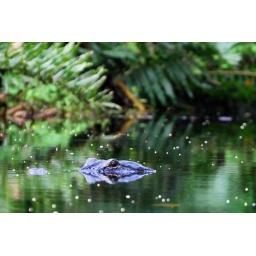
Alligator in the river with lots of small white flower petals that were falling from trees